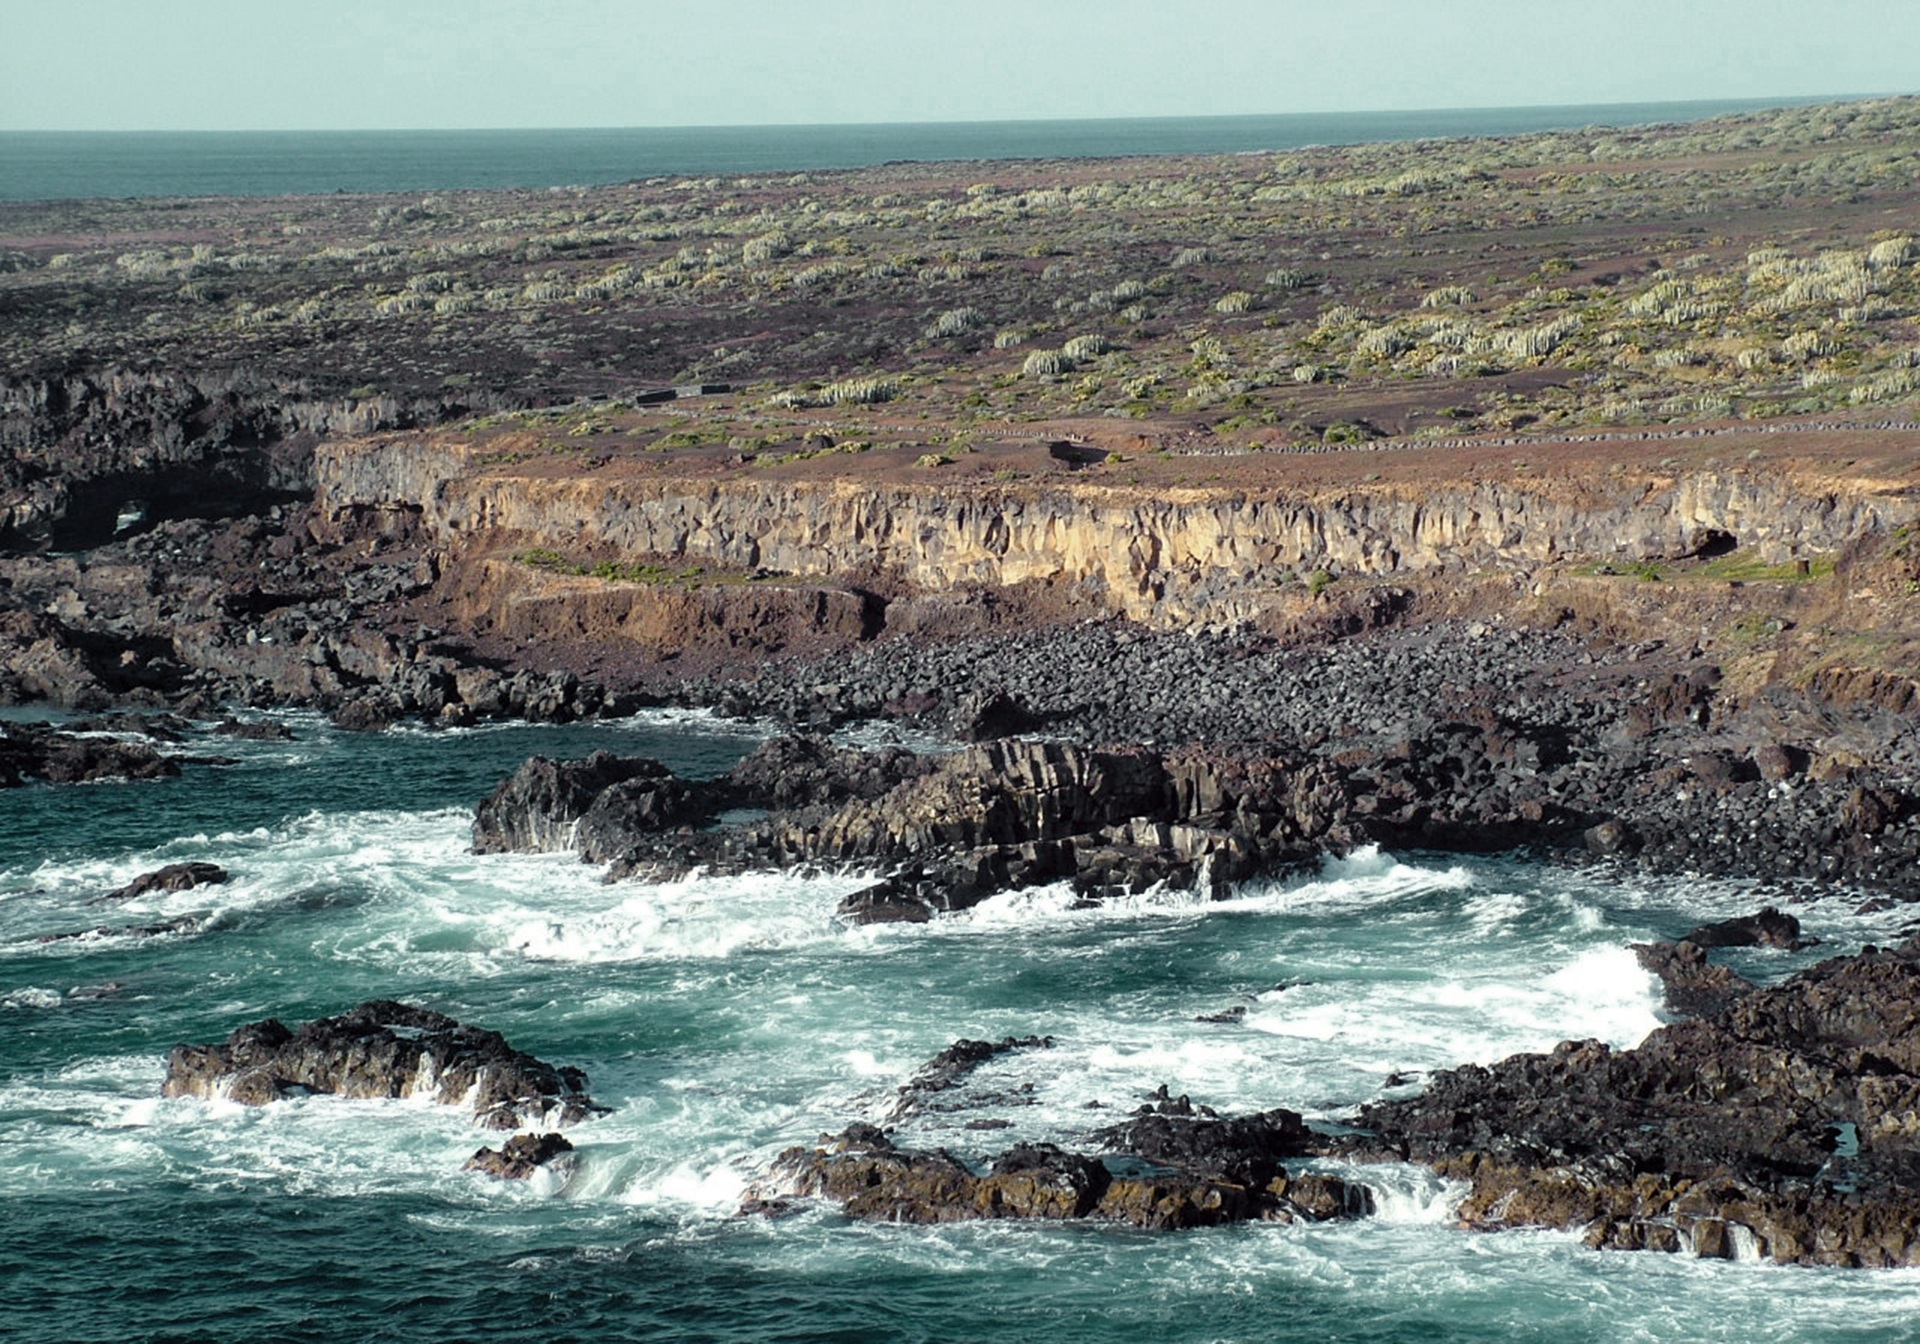
beach, landscape, sea, coast, water, nature, rock, ocean, mountain, sky, hiking, shore, wave, travel, cliff, cove, bay, blue, terrain, body of water, mountaineering, rocks, spain, geology, tenerife, viewpoint, cape, canary islands, landform, natural wonders, geographical feature, wind wave